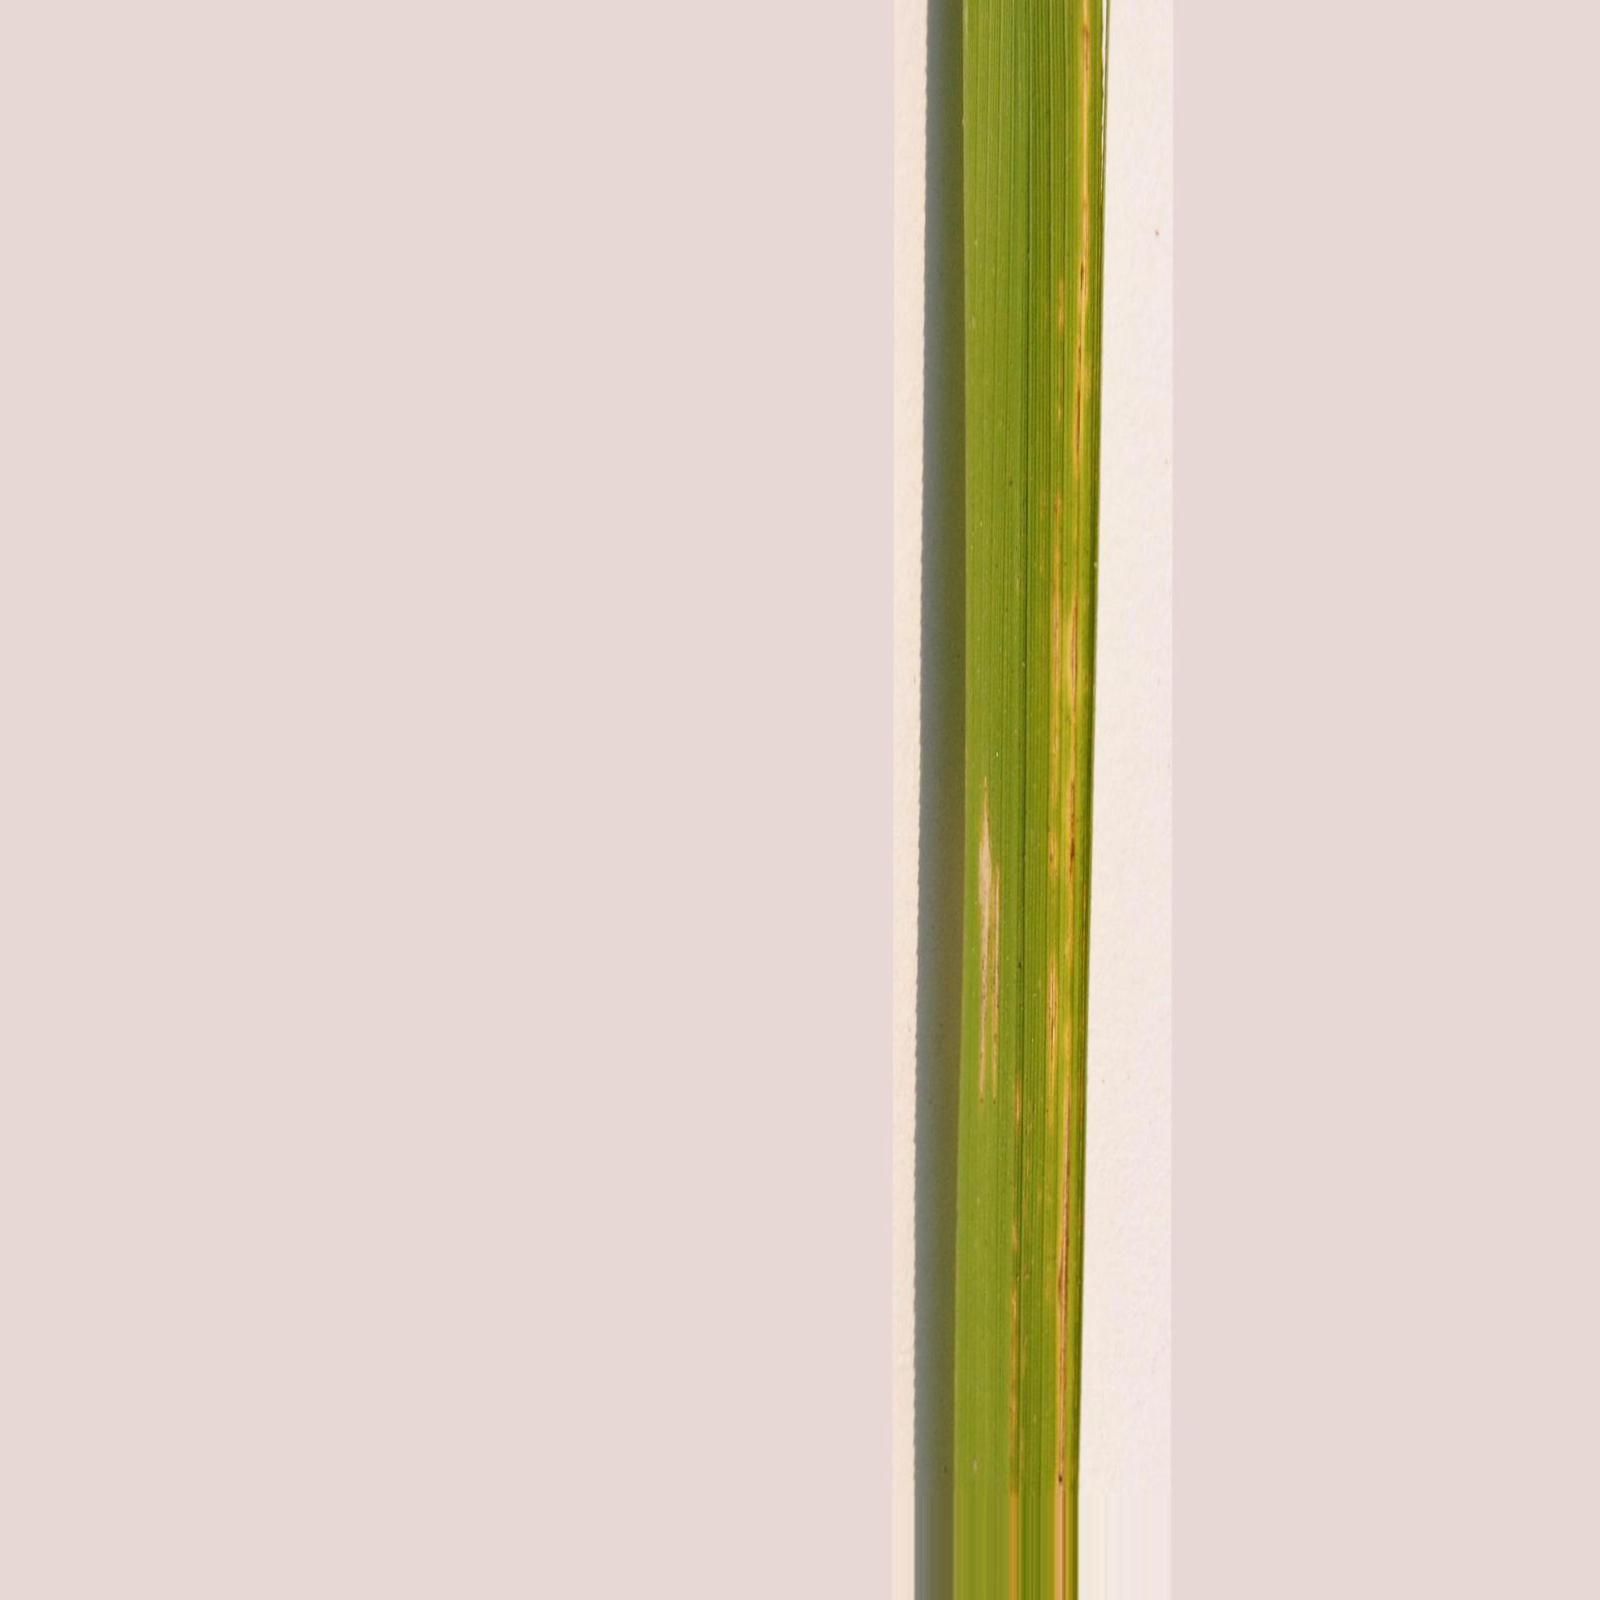
Nhãn: Bệnh Bạc lá (Bacterial leaf blight)